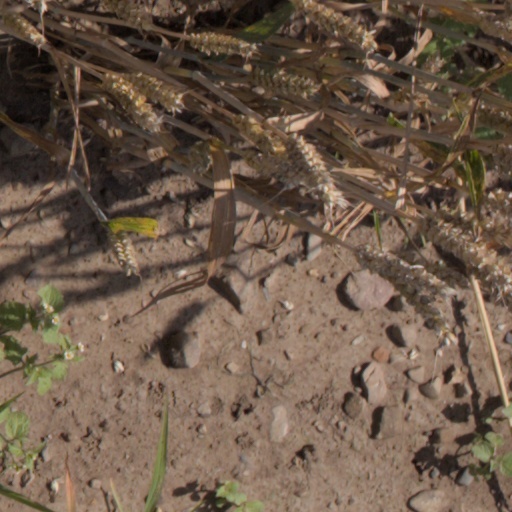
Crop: wheat